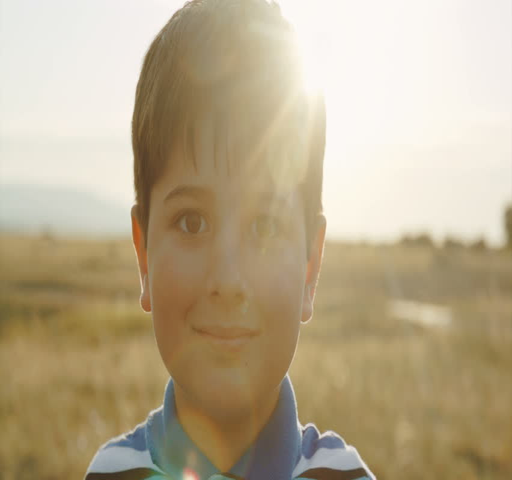
portrait of a boy in the sunset